Stern's

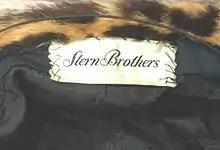
Stern Brothers label in a women's jaguar cap (c. 1975)

Stern's was purchased by Allied Stores in 1951. During the late 1950s and early 1960s, sales began to decline as most white New Yorkers moved to the suburbs. Stern's closed its flagship in New York in 1969 and moved their corporate headquarters to their store in Paramus, New Jersey's Bergen Mall, which became the flagship. At that time Stern's owner, Allied Stores Stern's merged the division with its Quackenbush division in Paterson, New Jersey. There was a second Quackenbush store in the Preakness section of Wayne, New Jersey; in the same year that Stern's moved its base to New Jersey it opened a second location in Wayne that served as the fourth anchor for the newly constructed Willowbrook Mall. Eventually the downtown Paterson store was closed. Stern's opened a new full line store in the Woodbridge Center Mall in 1971. Additional stores followed at Middlesex Mall, Essex Green, Seaview Square Mall, Ocean County Mall amongst others. The store briefly entered the Philadelphia market acquiring several locations of Gimbels Philadelphia division.